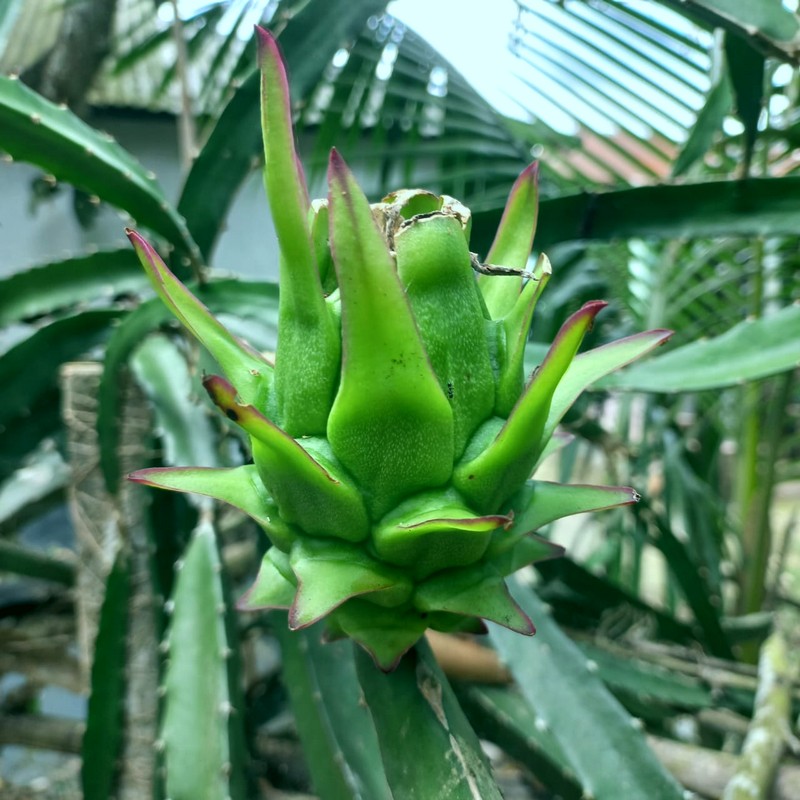
Label: Immature Dragon Fruit